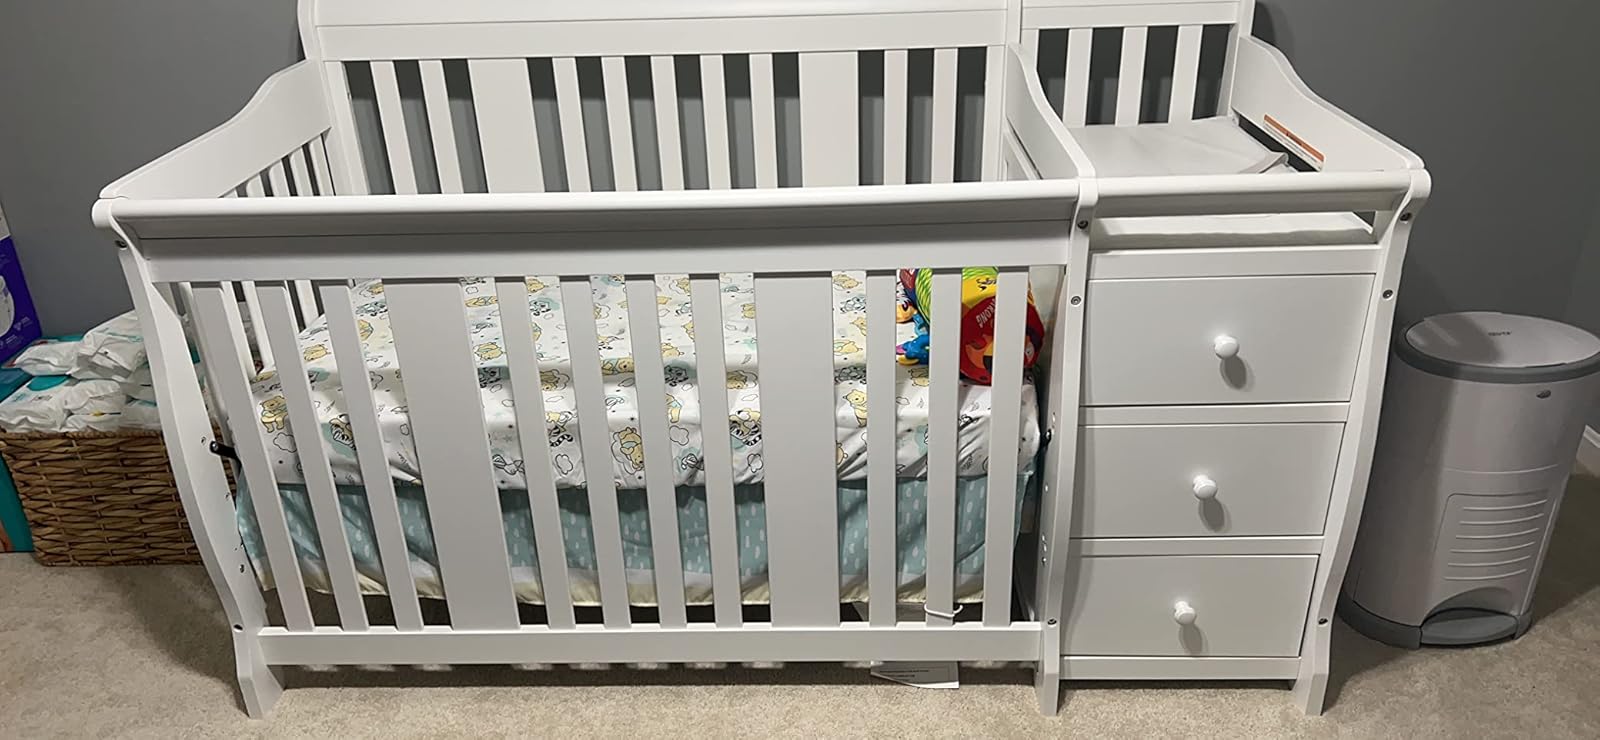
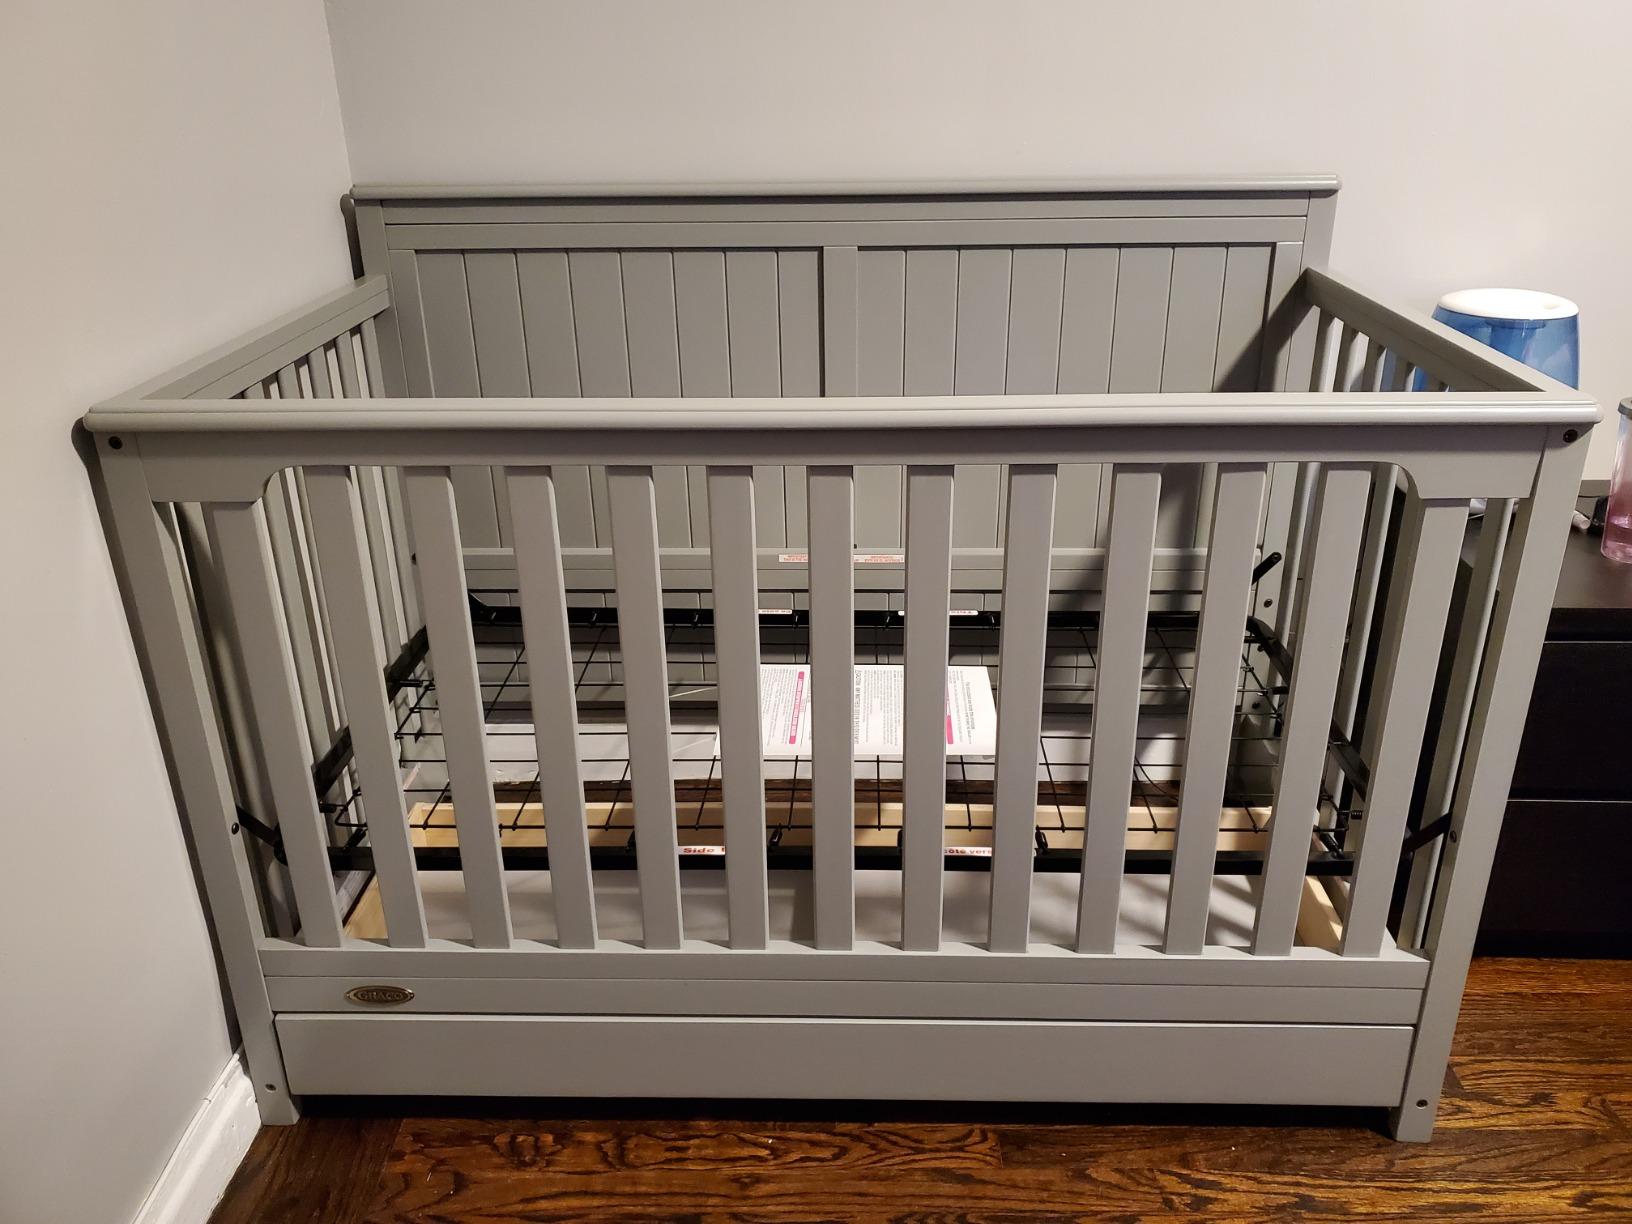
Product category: products_crib
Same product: no